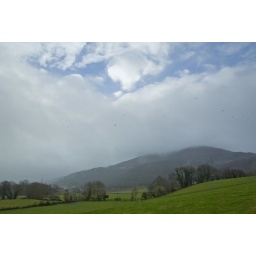
It's nice when you get some blue sky in Wales